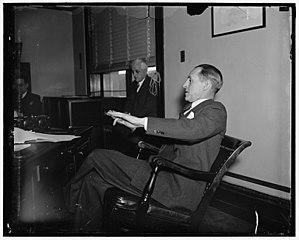
Marriner Stoddard Eccles est un banquier et un économiste américain. Son père, David Eccles, était un homme d’affaires fortuné qui possédait plusieurs entreprises jusqu’à son décès, en 1912. Il fut président de Réserve fédérale des États-Unis de 1934 à 1948 sous les présidences de Roosevelt et Truman.